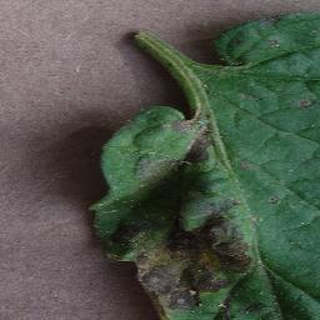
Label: tomato_early_blight